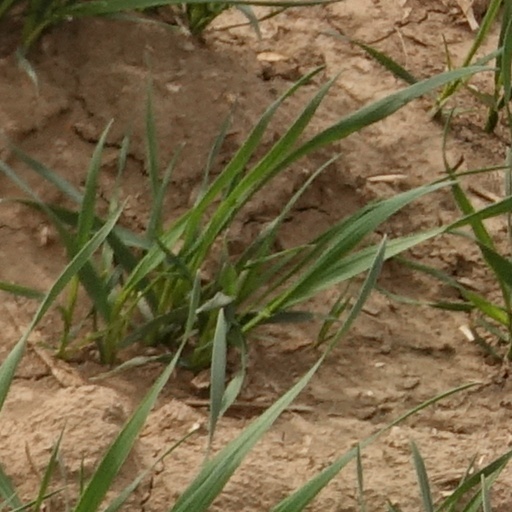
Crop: wheat